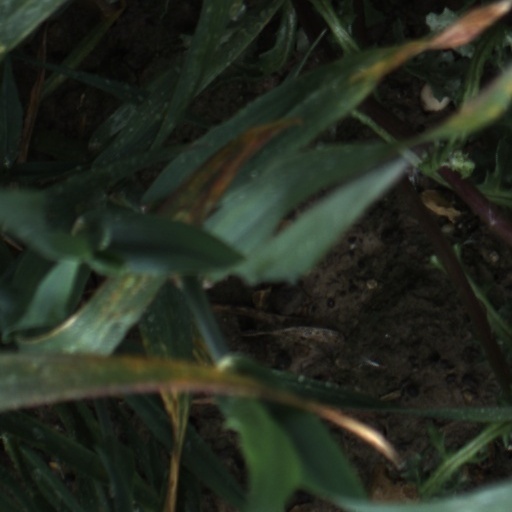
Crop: wheat